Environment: real
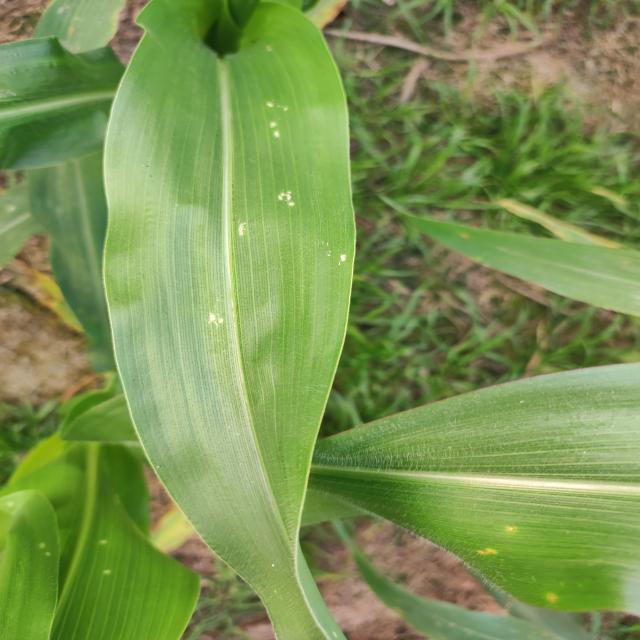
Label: fall_armyworm